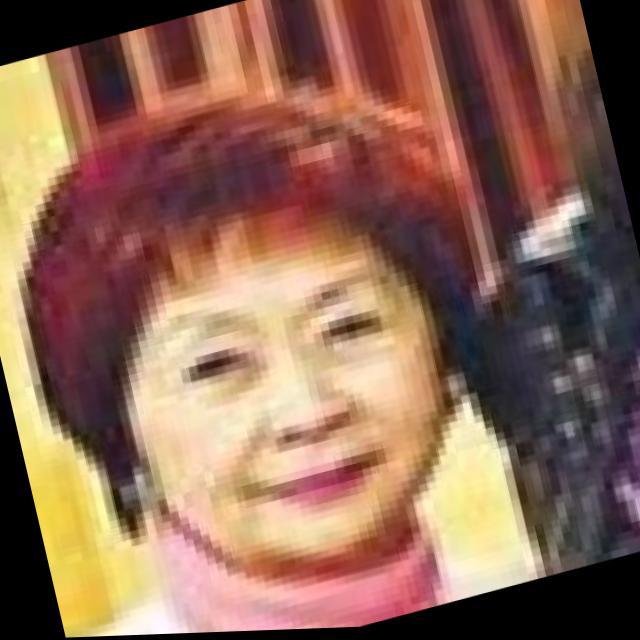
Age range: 45-64